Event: Nepal Earthquake
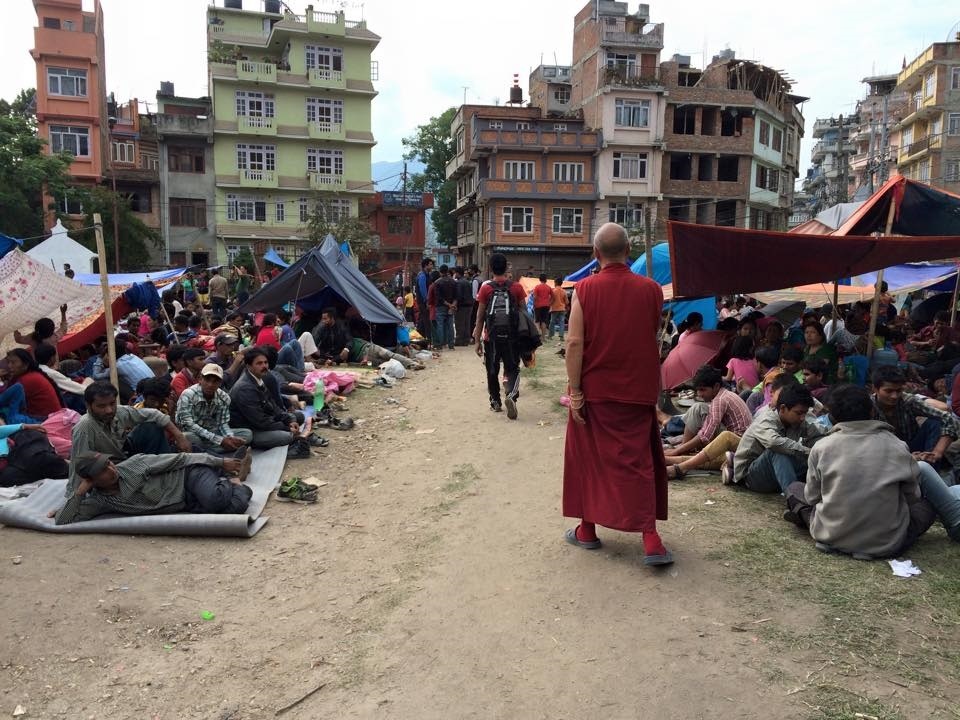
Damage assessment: damage